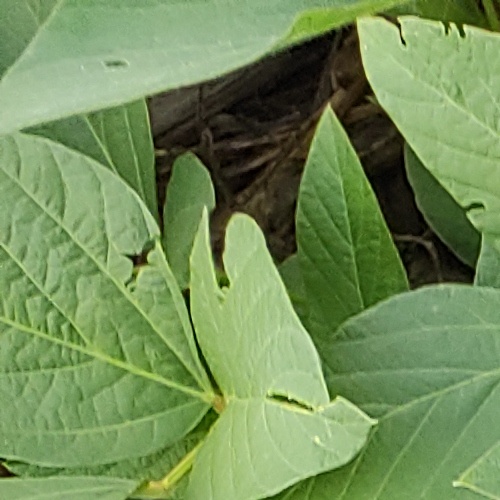
Label: Caterpillar